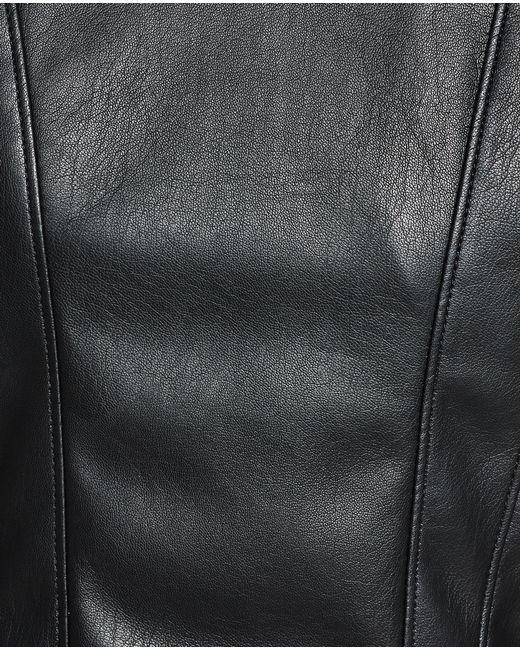
Fester schwarzer Lederstoff für Jacken